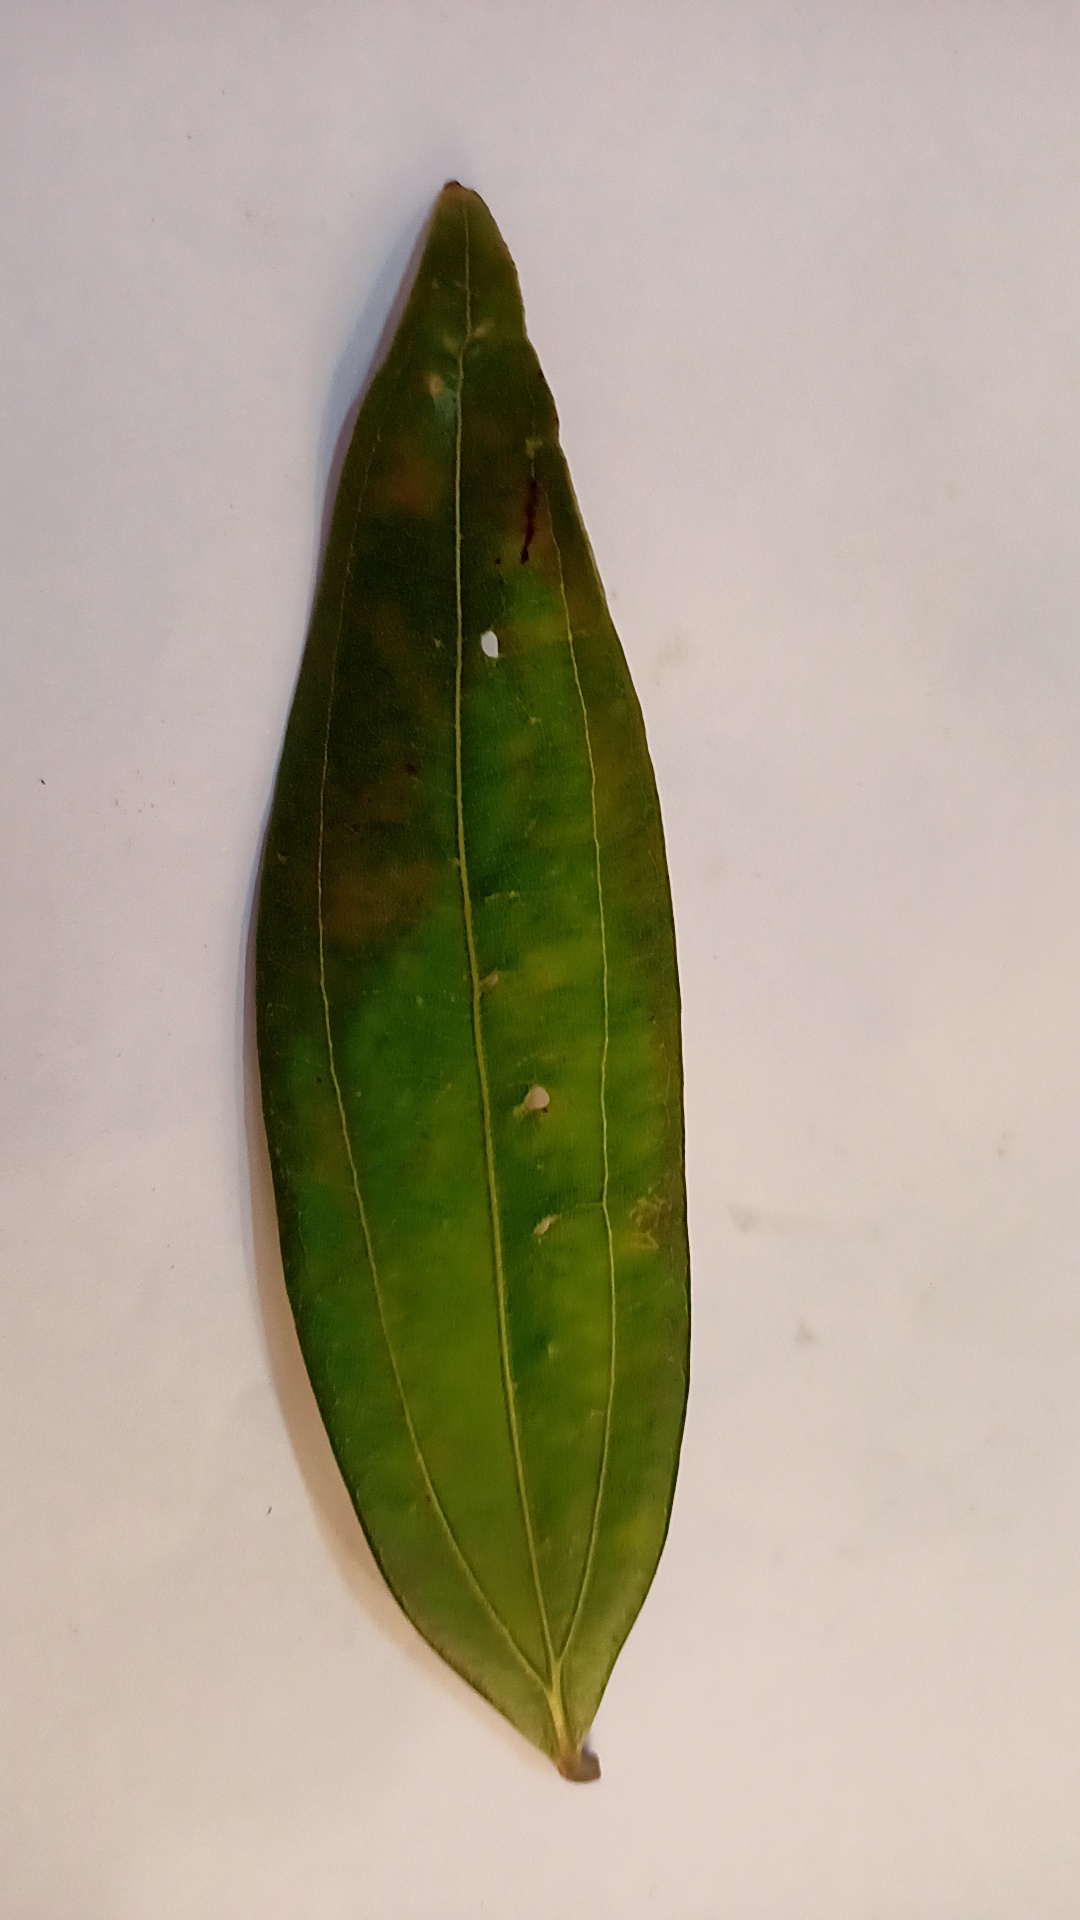
Label: Disease